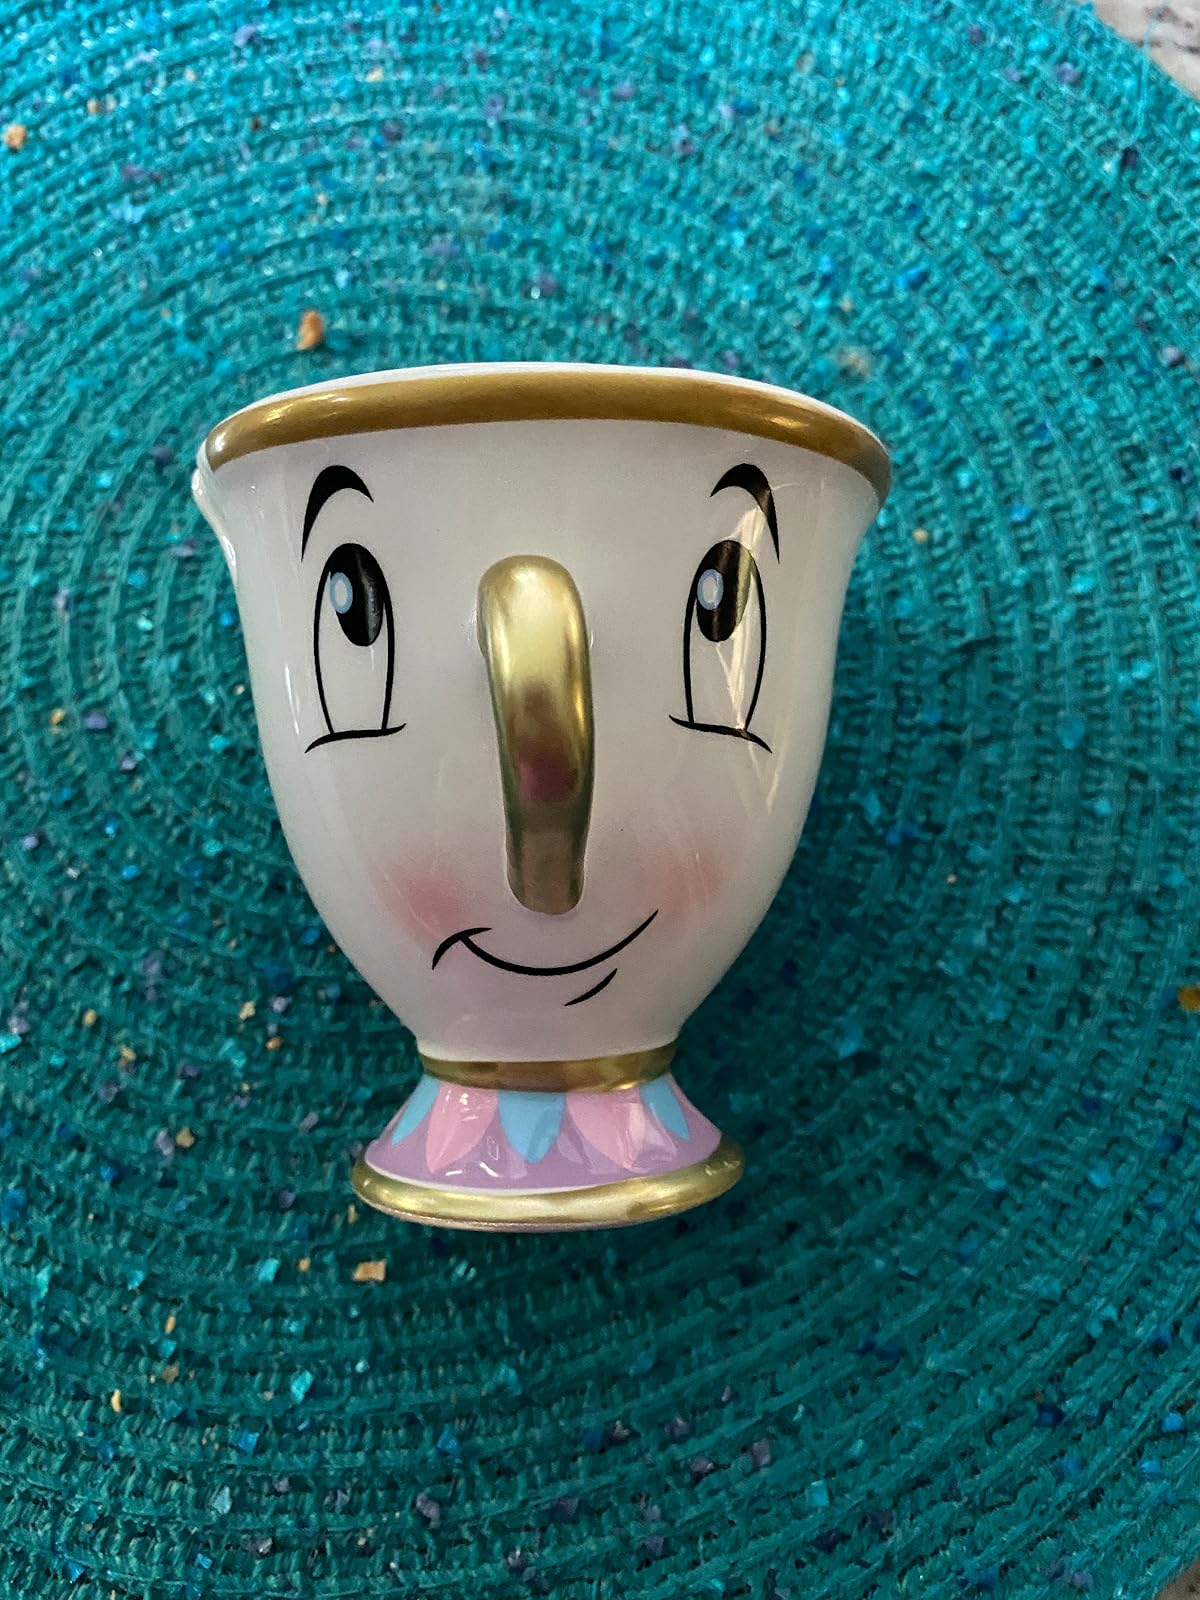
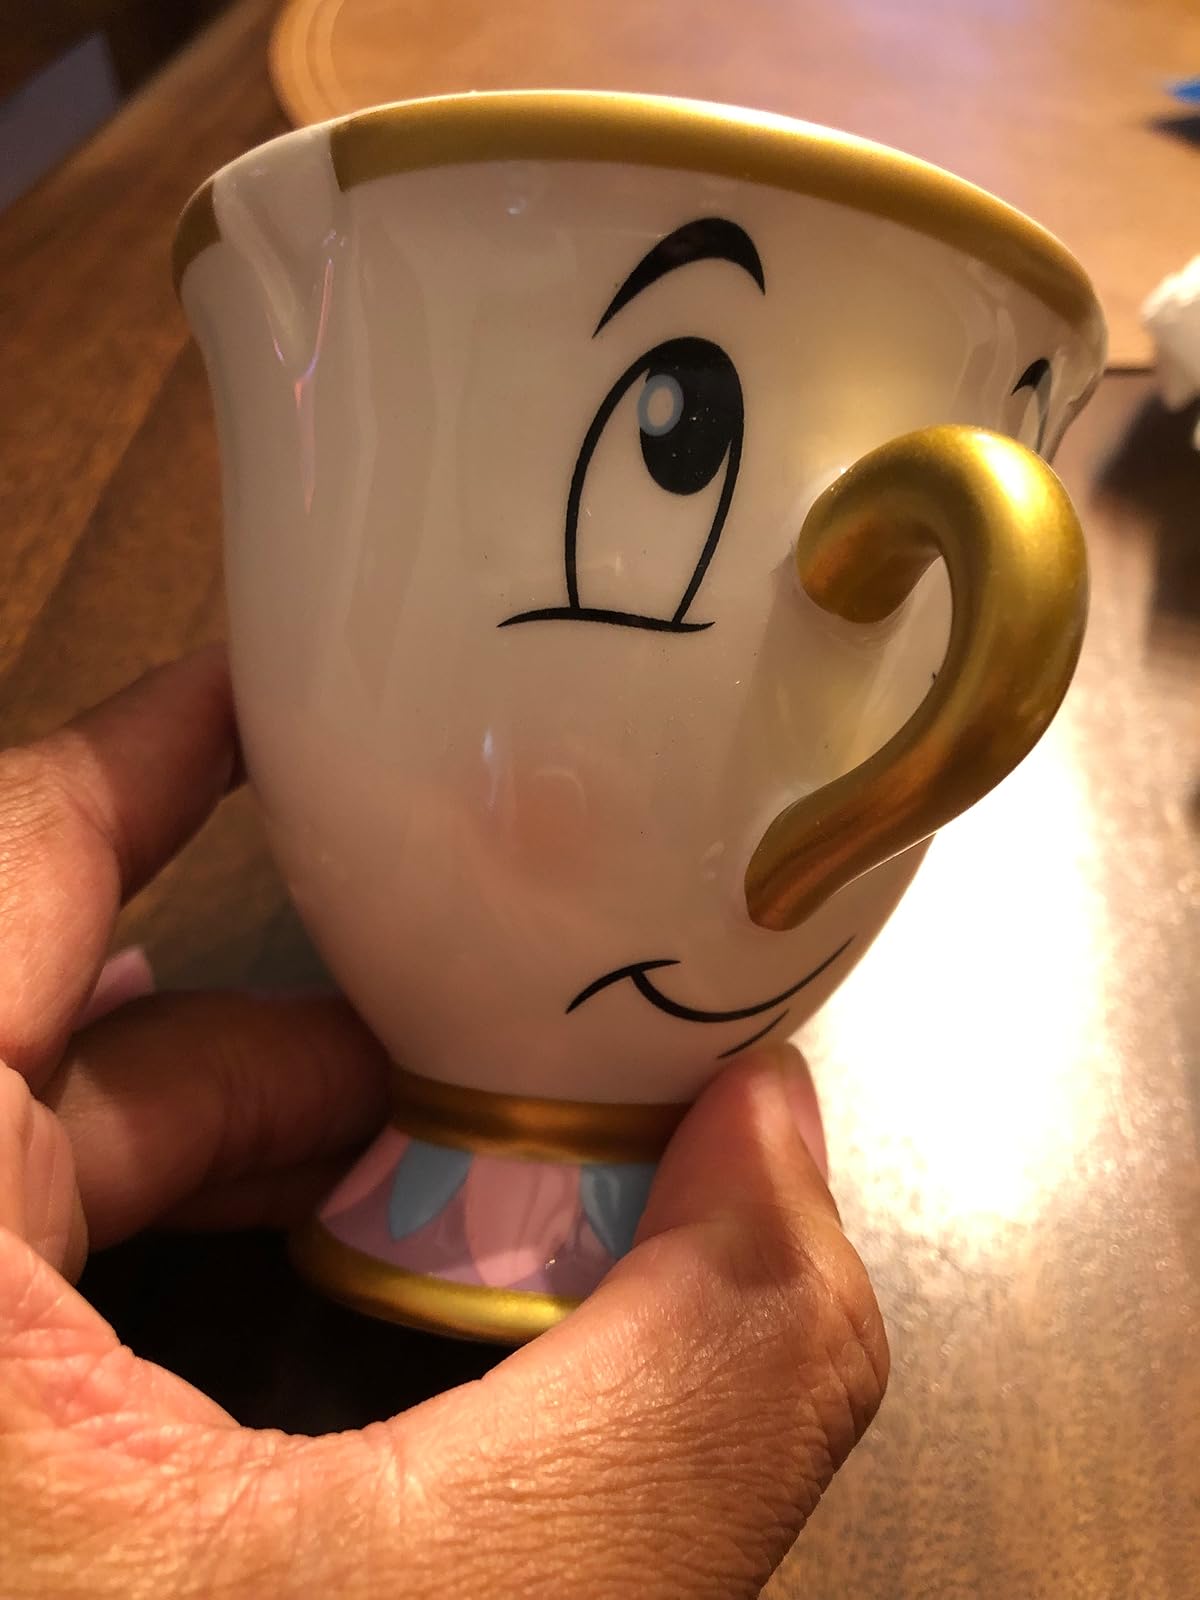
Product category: items_mug
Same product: yes